Michigan International Speedway

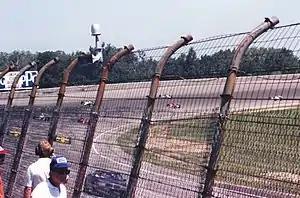
A Championship Auto Racing Teams (CART) race at Michigan International Speedway in 1988. Until 2007, Indy car-style races were held at the facility.

Initially, an offer was made by the Manufacturers National Bank of Detroit for $1.458 million was made in December, with oil businessman Pat Patrick and car dealership owner James S. Gilmore Jr. taking over the facility if the purchase went through. By March 1973, Patrick along with two other businessmen agreed to buy out the facility for $2.5 million, with the sale effective on June 14. However, on May 26, motorsports businessman Roger Penske announced that he had taken over the option to purchase the facility from Patrick, with Penske stating that the announcement of Patrick buying the facility "was a bit premature." Penske's purchase was approved by judge David Patton on June 1, with Penske paying $2.7 million for the facility.